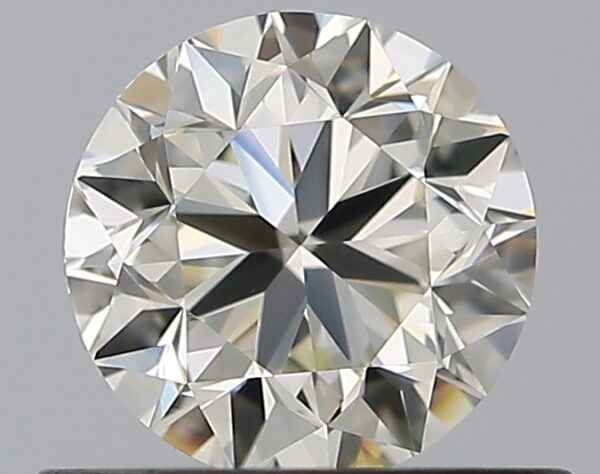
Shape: round
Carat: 0.59
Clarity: VVS1
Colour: K
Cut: VG
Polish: EX
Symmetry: VG
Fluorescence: ST
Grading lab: GIA
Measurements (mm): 5.18 x 5.22 x 3.35